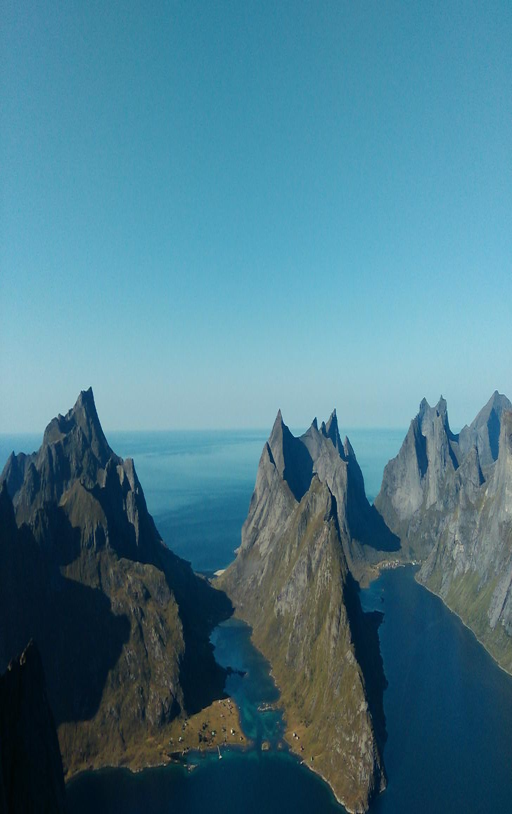
climbing the mountains is rewarding